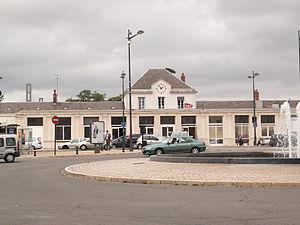
Gare de Bourges, vue extérieur
Le Cher est un département français de la région Centre-Val de Loire qui tient son nom de la rivière Cher. L'Insee et la Poste lui attribuent le code 18. Sa préfecture est Bourges et les sous-préfectures sont Vierzon et Saint-Amand-Montrond.
La gare de Bourges est une gare ferroviaire française, située sur le territoire de la commune de Bourges, préfecture du département du Cher, en région Centre-Val de Loire.
Bourges est une commune française, préfecture du département du Cher. Avec 64 551 habitants en 2017, il s'agit de la commune la plus peuplée du département. Au centre d'une aire urbaine de 140 350 habitants, Bourges est la troisième commune la plus peuplée de la région Centre-Val de Loire, après Tours et Orléans, et devant Blois, Châteauroux et Chartres.